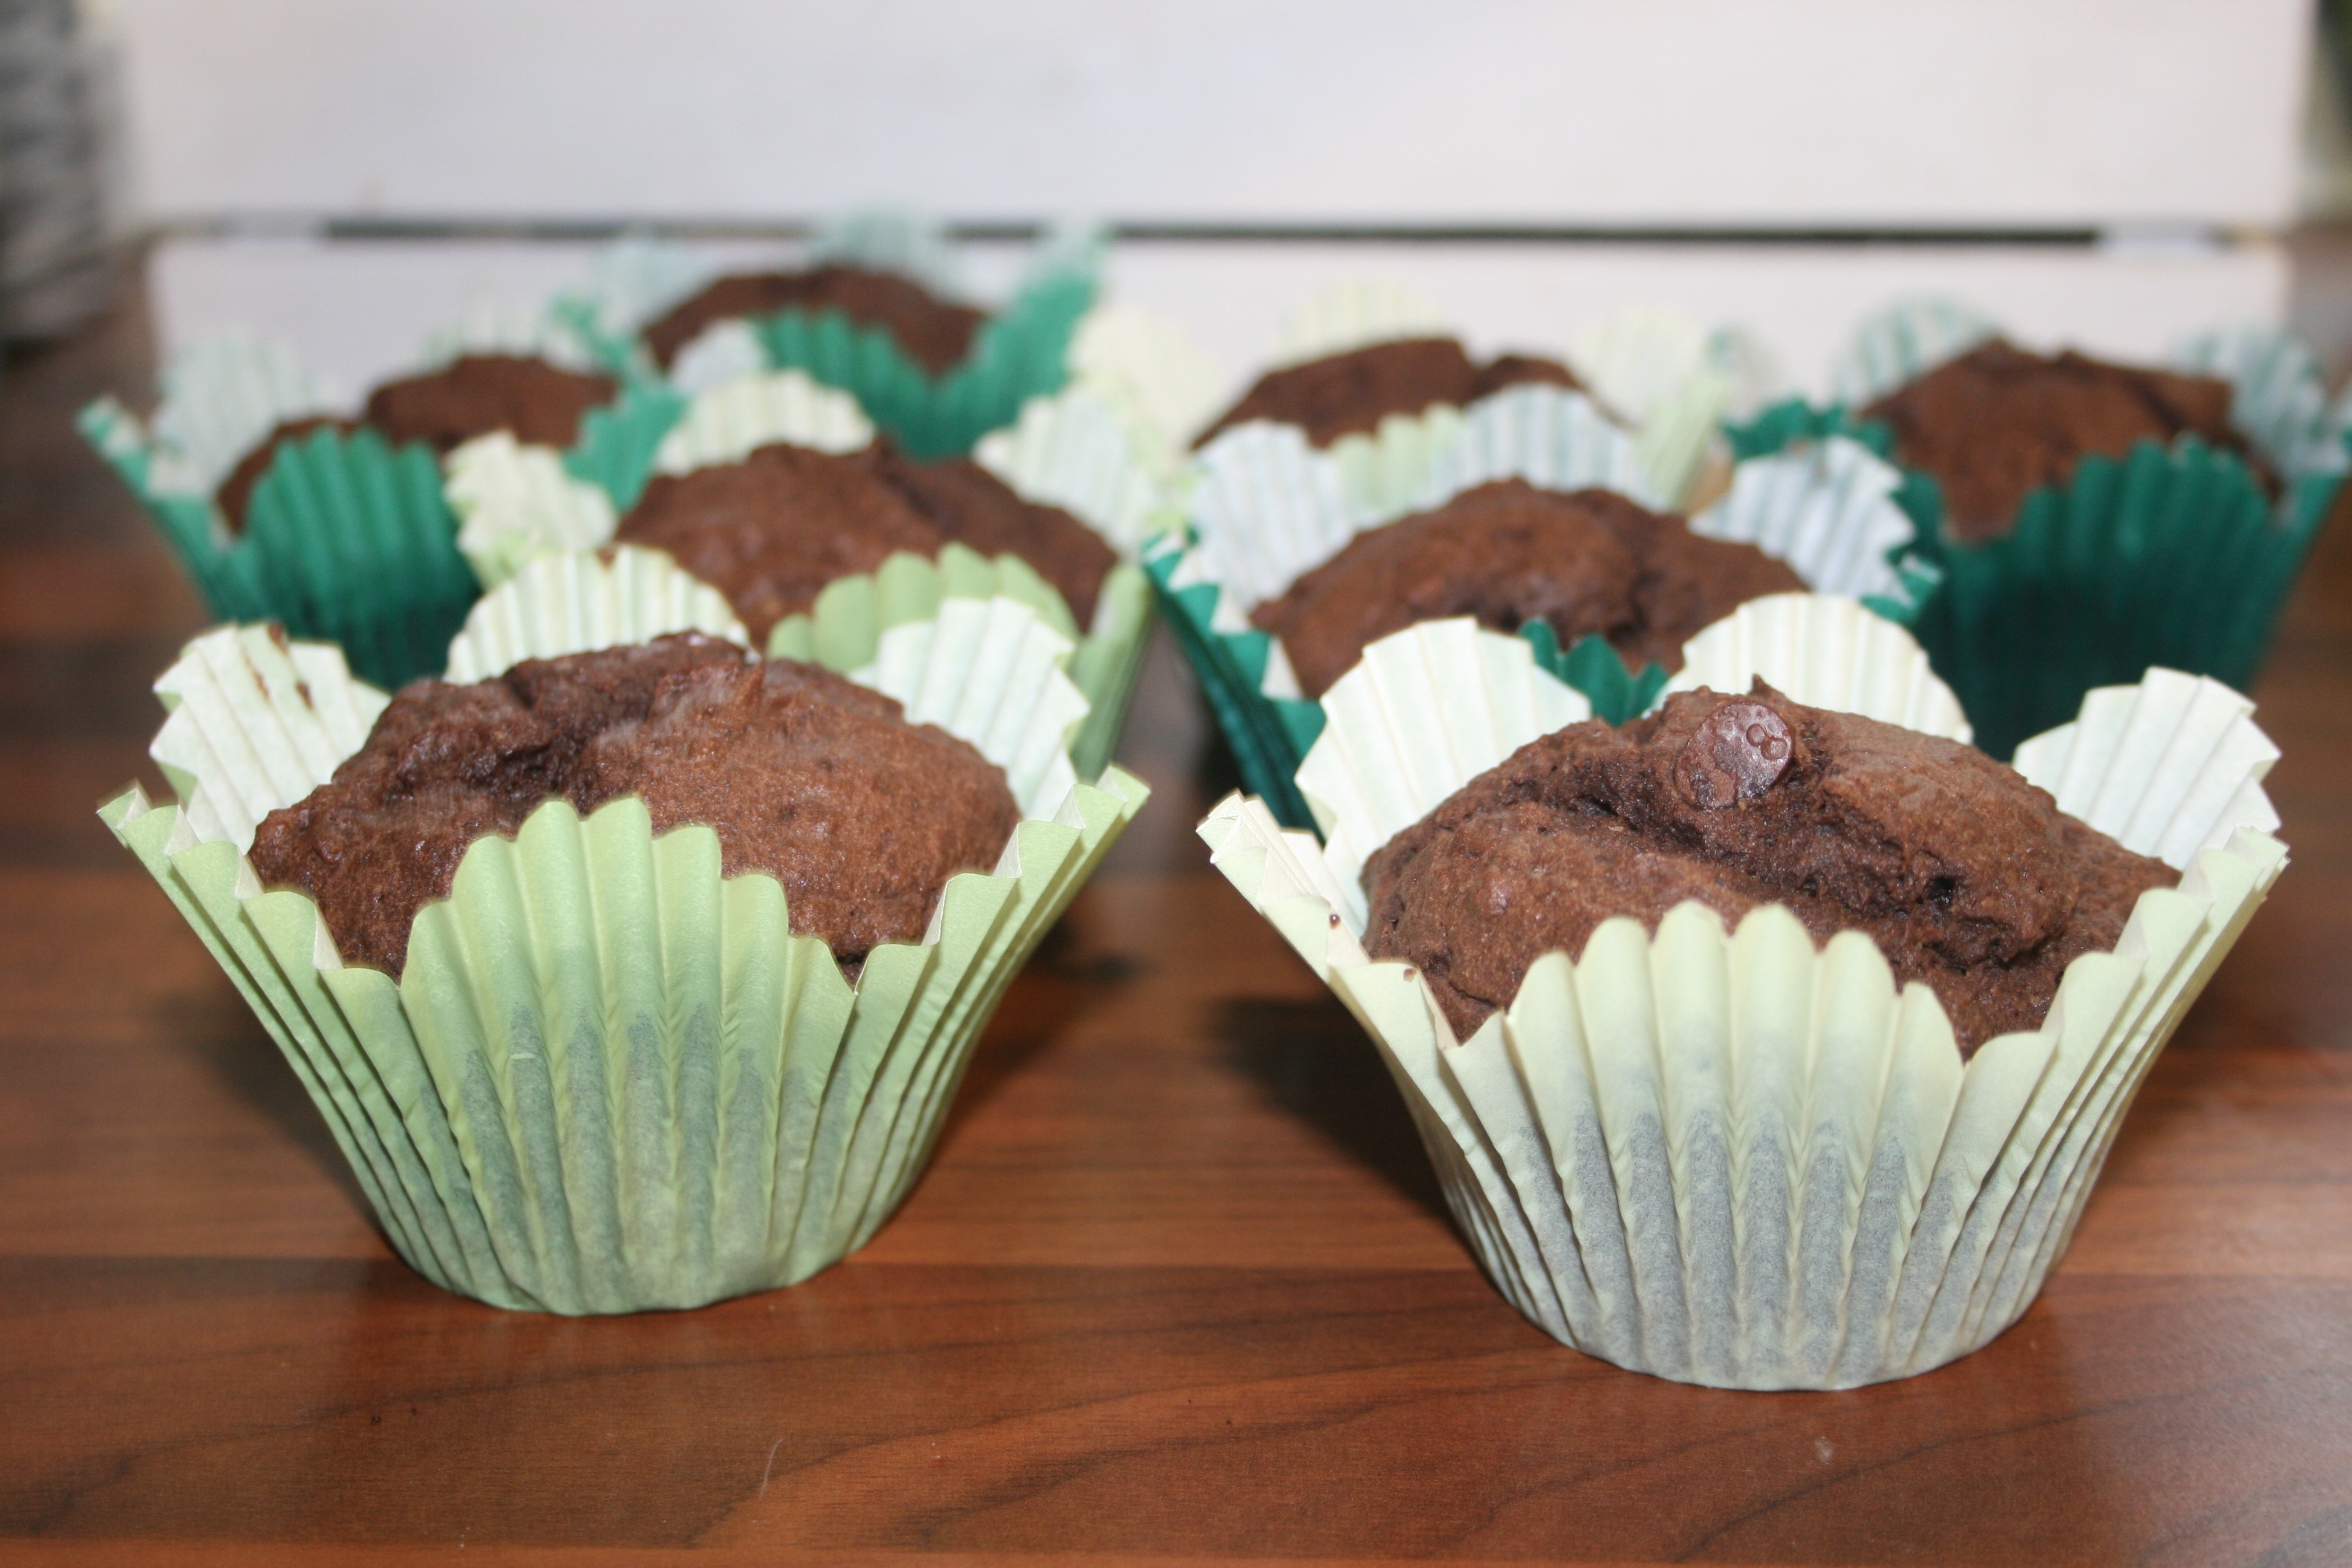
food, produce, chocolate, cupcake, baking, dessert, cake, muffin, icing, muffins, sjokolademuffins, home baking, buttercream, chocolate truffle